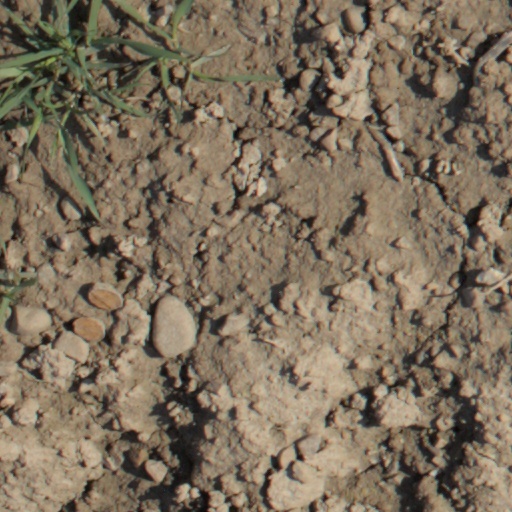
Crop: wheat